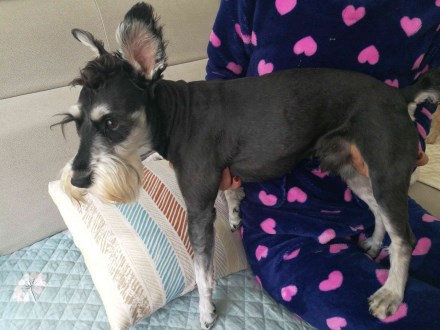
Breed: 2342-n000102-miniature_schnauzer